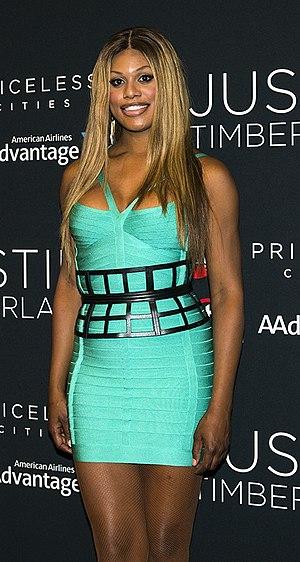
Laverne Cox, née le 29 mai 1972 à Mobile, est une actrice américaine.